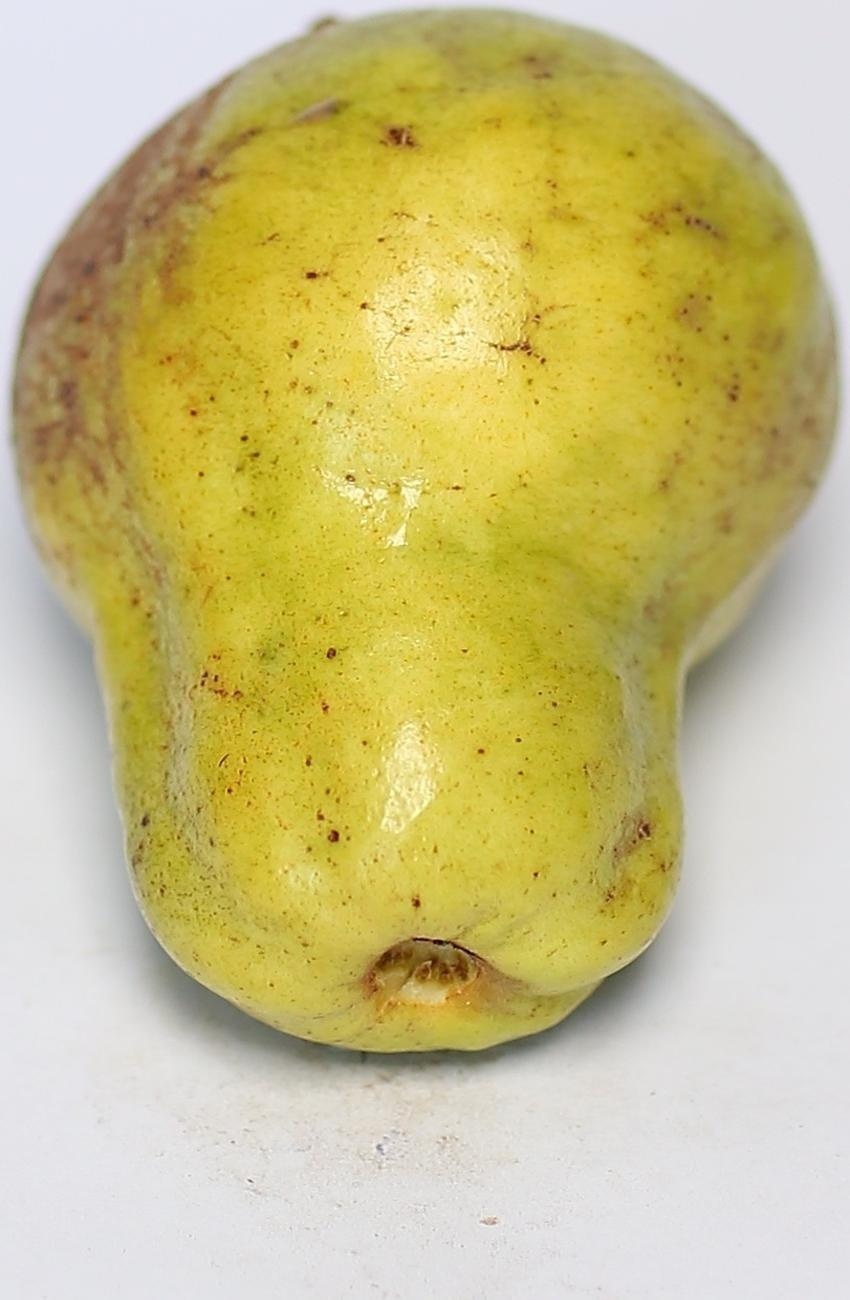
Maturity: ripe
Variety: local-sindhi